Leopold II, Grand Duke of Tuscany

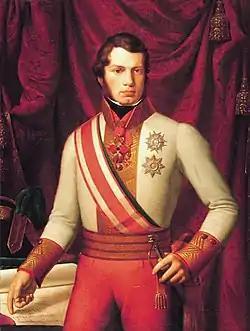
Grand Duke Leopold in the uniform of an Austrian field marshal, 1828, by Pietro Benvenuti

Leopold II (3 October 1797 – 29 January 1870) was Grand Duke of Tuscany from 1824 to 1859. He married twice; first to Maria Anna of Saxony, and after her death in 1832, to Maria Antonia of the Two-Sicilies. By the latter, he begat his eventual successor, Ferdinand. Leopold was recognised contemporarily as a liberal monarch, authorising the Tuscan Constitution of 1848, and allowing a degree of press freedom.